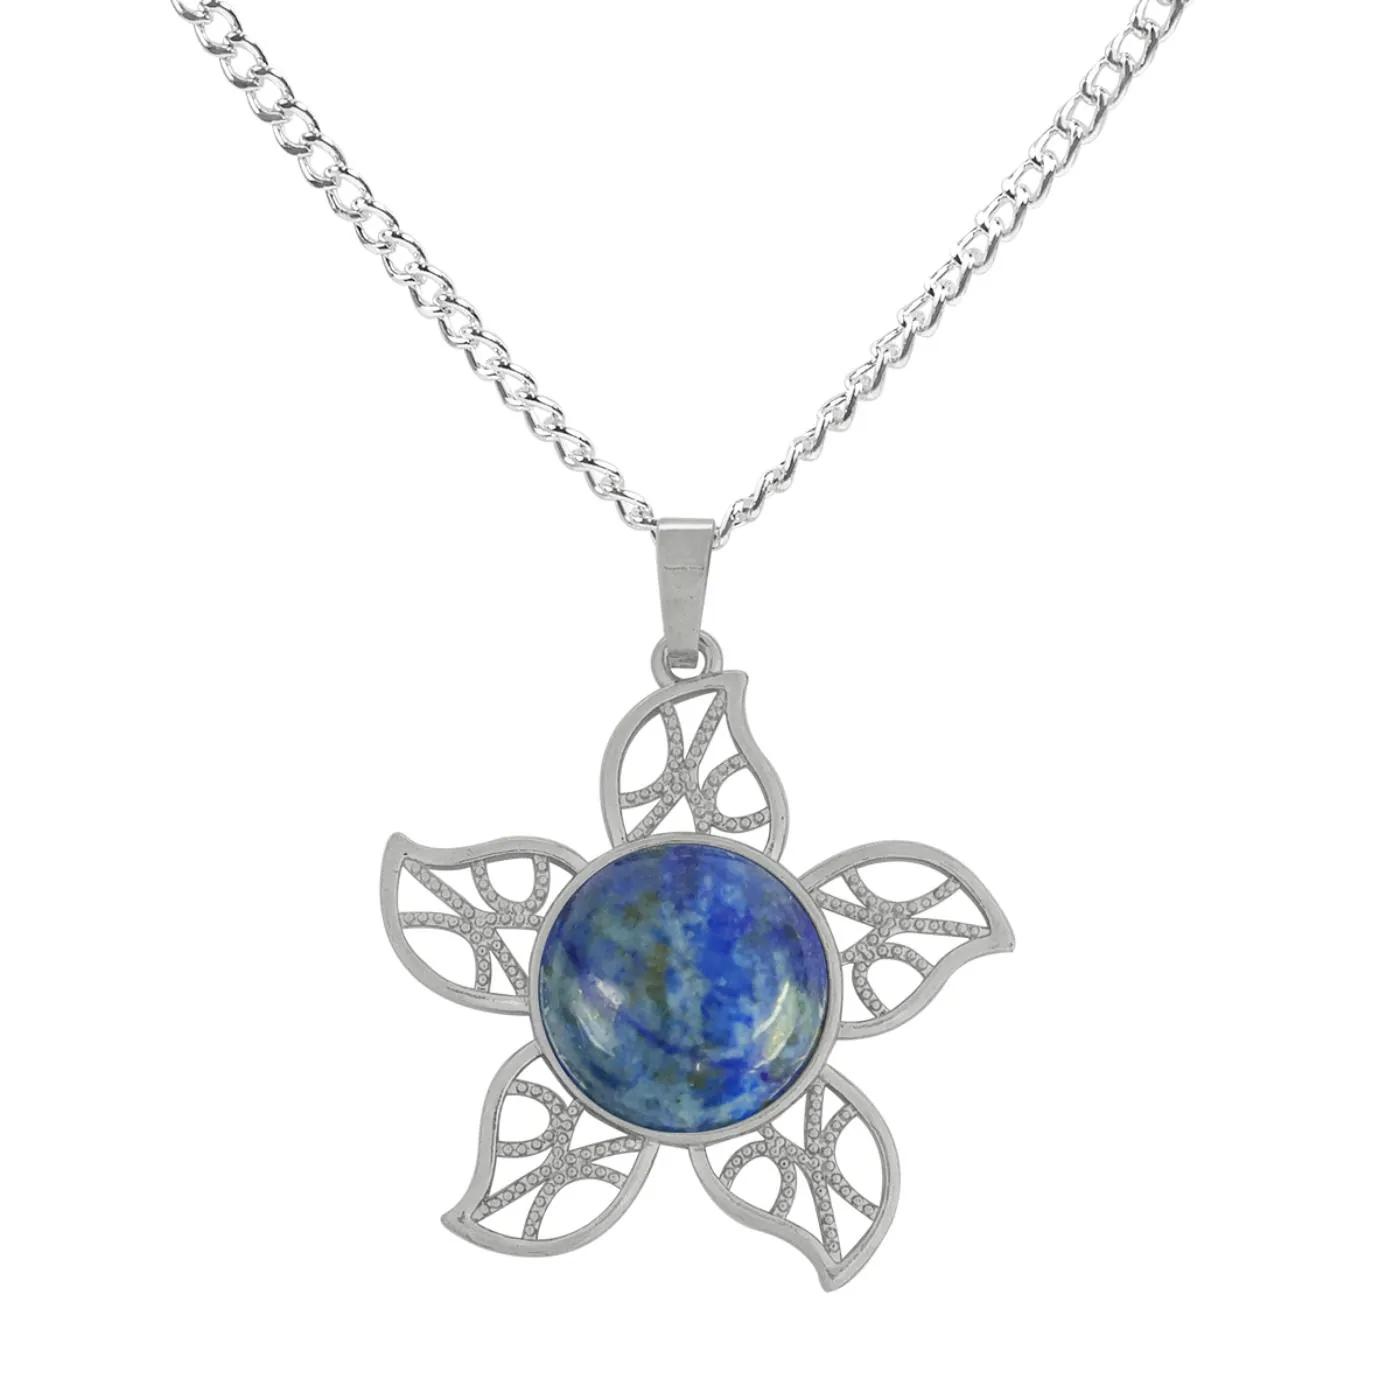
Reiki Crystal Products Lapis Lazuli Flower Pendant With Chain For Reiki Healing And Crystal Healing
Type: Necklaces & Pendants
Brand: Reiki Crystal Products
Price: Rs. 399
Natural Crystal Stone Pendant | Height : 40 mm | Length - 40 mm Approx. Pendant Charged By Reiki Grand Master & Vastu Expert
Features: Natural Crystal Stone Pendant | Height : 40 mm | Length - 40 mm Approx. Pendant Charged By Reiki Grand Master & Vastu Expert,Natural Healing Stone Pendant for Reiki Healing, Crystal Healing, Numerology, Tarot, Astrology & Feng Shui,100% Authentic, Original and Natural Healing Crystal / Stone - small holes, crack marks on the surface or inside the stones are often visible,Material : Natural Healing Stones See Images & Product Description For Healing Properties /Advantages,Stylish Party-Daily-Office-Casual Wear Reiki Healing Stone Pendant / Locket for Men, Women, Boys, Girls. Best for Gifting & Personal Use.
Included: Pack Of 1 Lapis Lazuli Flower Pendant